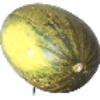
Label: melon_piel_de_sapo